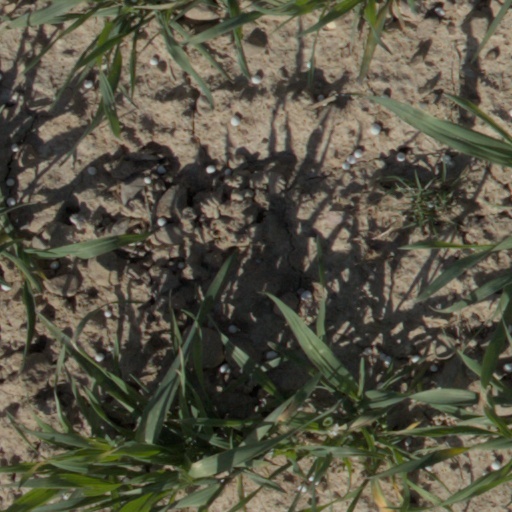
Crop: wheat